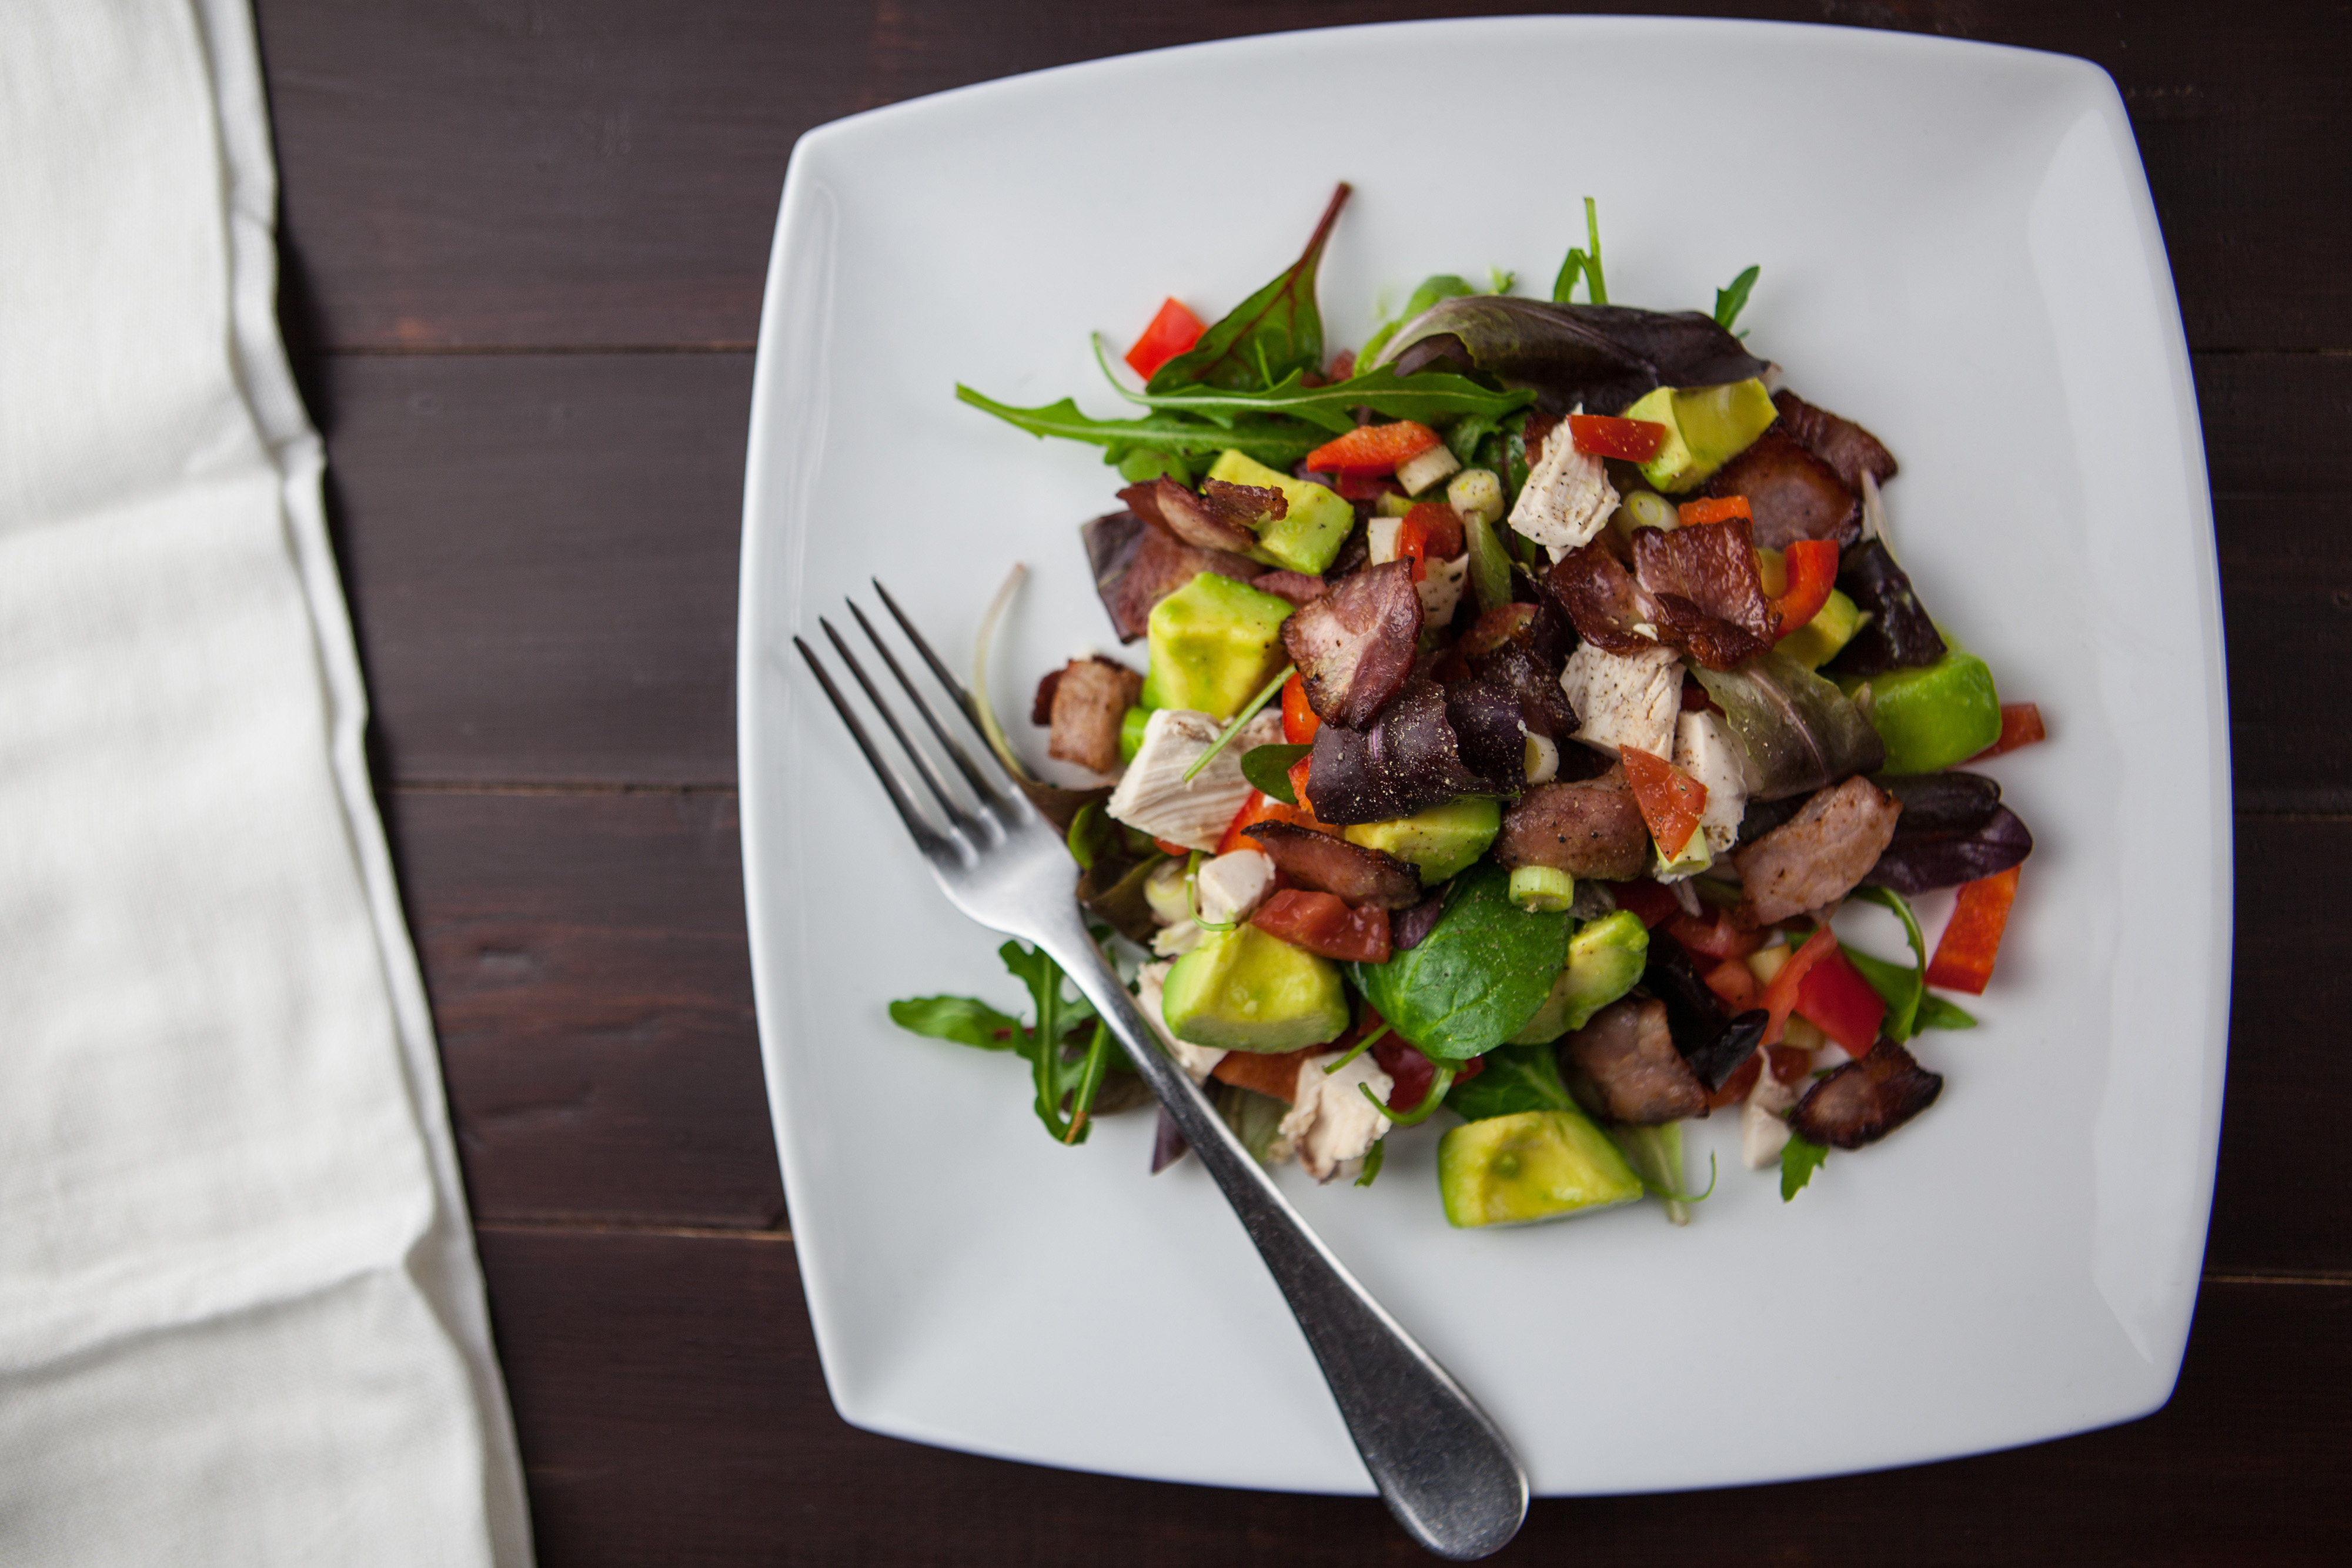
dish, food, cuisine, ingredient, salad, vegetable, panzanella, meat, produce, vegetarian food, recipe, la carte food, meal, greek salad, venison, leaf vegetable, greek food, ceviche, lunch, mediterranean food